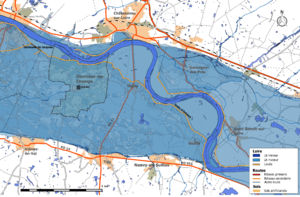
Zone inondable et réseaux hydrographique et routier de la commune d'Ouvrouer-les-Champs.
Ouvrouer-les-Champs est une commune française, située dans le département du Loiret en région Centre-Val de Loire.